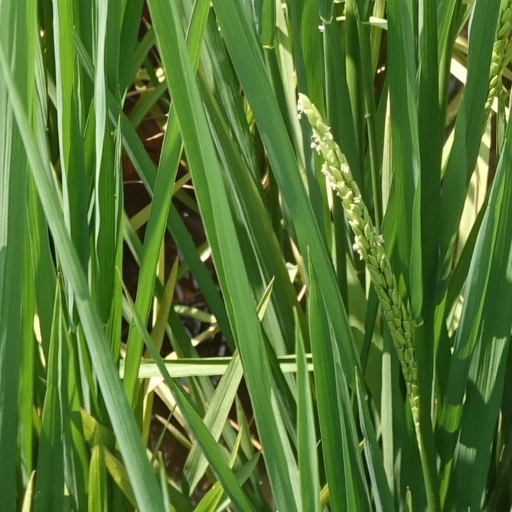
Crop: rice